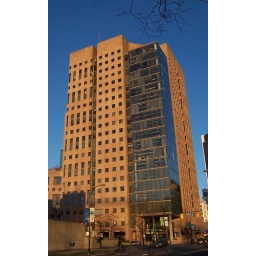
The office tower at Vancouver's downtown library is bathed in the morning light